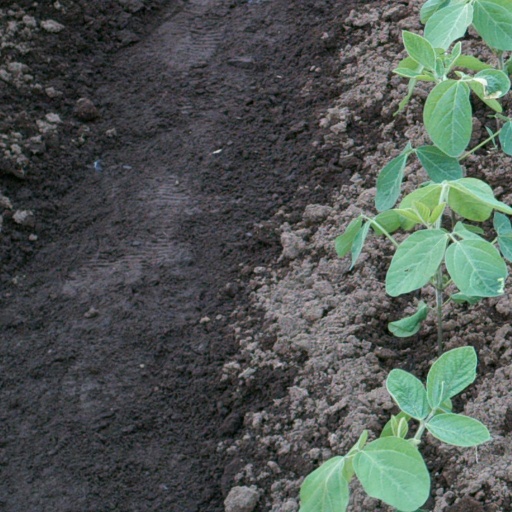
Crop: soybean